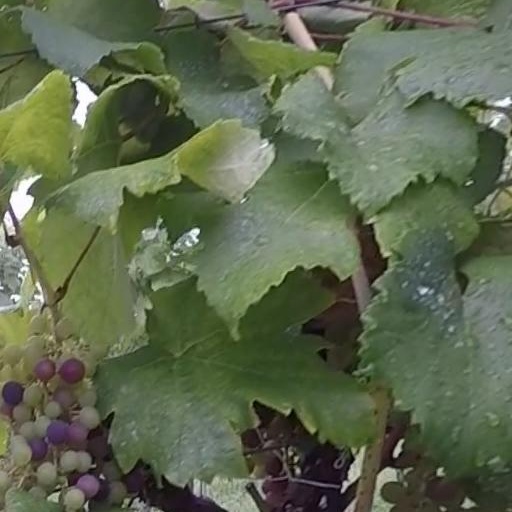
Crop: grape